Jan H van der Merwe

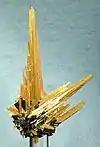
Rutile epitaxial on hematite (Bahia, Brazil)

From 1953 to 1964 he served as senior lecturer and Associate Professor in the physics department at the University of Pretoria. He completed his MSc in Mathematics from the University of Pretoria in 1956. During this period he again worked with a colleague from Bristol, Frank Nabarro who was then head of Physics at the University of the Witwatersrand, South Africa.